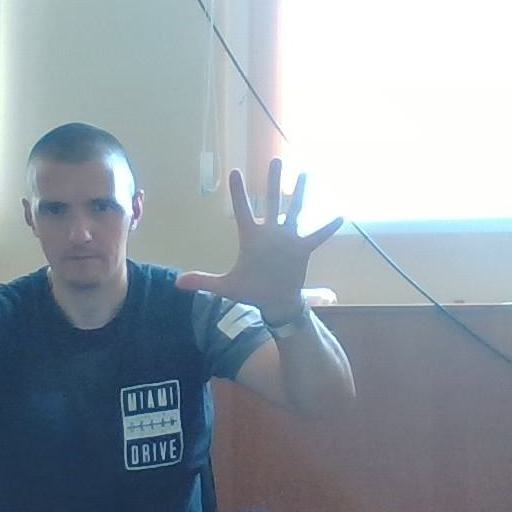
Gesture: palm